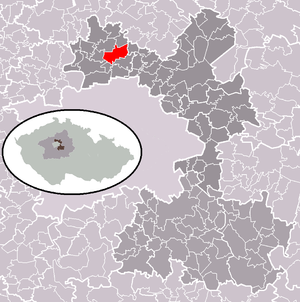
Bašť est une commune du district de Prague-Est, dans la région de Bohême-Centrale, en République tchèque. Sa population s'élevait à 2 816 habitants en 2020.